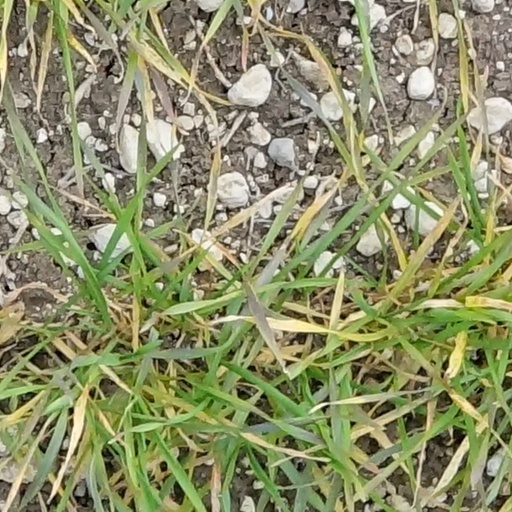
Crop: wheat